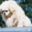
Label: dog